Dark Waters (2019 film)

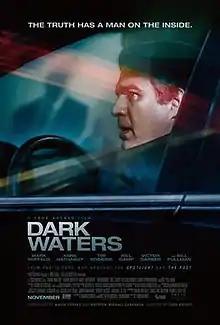
Theatrical release poster

Dark Waters is a 2019 American legal thriller film directed by Todd Haynes and written by Mario Correa and Matthew Michael Carnahan. The story dramatizes Robert Bilott's case against the chemical manufacturing corporation DuPont after they contaminated a town with unregulated chemicals. It stars Mark Ruffalo as Bilott, along with Anne Hathaway, Tim Robbins, Bill Camp, Victor Garber, Mare Winningham, William Jackson Harper, and Bill Pullman.